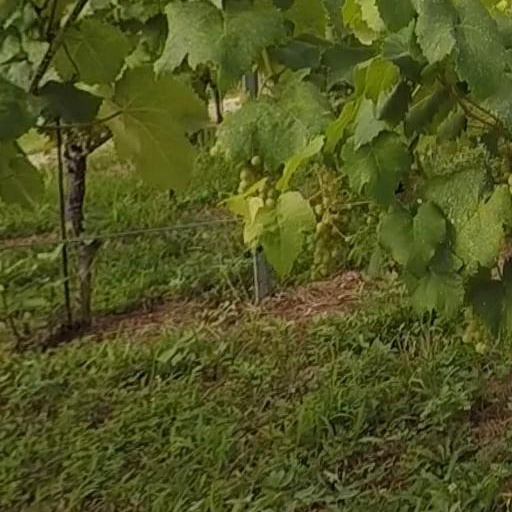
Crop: grape